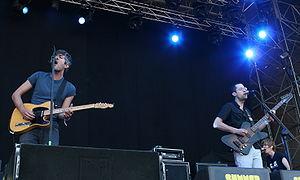
We Are Scientists est un groupe de rock indépendant américain, originaire de San Diego, en Californie. Il est formé en 2000 et basé actuellement à Brooklyn. Après plusieurs EP auto-produits, ils sortent fin 2005 leur premier album chez une major, Virgin Records. Le groupe est composé de Keith Murray, de Chris Cain et dernièrement, de Andy Burrows.